Madonna as a gay icon

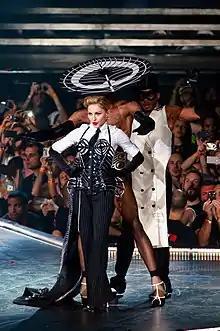
Madonna performing "Vogue" on The MDNA Tour in 2012. It drew praise but also criticism from some members of the collective, particularly many from the Black, and ballroom communities.

"Vogue" marked a significant point in criticizing Madonna because the song and video attracted criticisms of appropriation for not showing "real" voguing, although "Billboard"s Louis Virtel feels it shows both real and stylized non-voguing. Citing bell hooks' criticisms towards Madonna as example, editors of "Intersectional Analysis as a Method to Analyze Popular Culture" (2019), explains she is "typically credited as the first to use black gay culture, in a clear and forward way". Notoriously after the release of "Vogue", subcultural groups, including the Black community argued she "kitschified" their culture. Therefore, Madonna was viewed as a "straight white woman" that appropriated the movement for the white population, further been criticizing for song's lyrics that referred only white Hollywood stars. Thomas Adamson for Associated Press commented in 2018, "though black dancers featured in the video". Billy Porter from the television show "Pose" was critical that various mainstream female artists "followed her steps" further arguing on the point, "Without us, Madonna would be nothing, Beyoncé would be nothing, Lady Gaga would be nothing". Others have had conflicting or mixed views as well, including Mickey Boardman, although he gave her praise for offer work to ballroom dancers, while Jose Xtravaganza retorted the criticism by saying "she didn't steal it, she did it with us". Though she recognized Madonna's impact, Angelica Ross also felt there were maybe "missed opportunities".